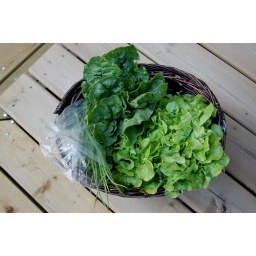
3 heads of lettuce. Mixed Greens. Garic tops. Green onions. Chard. ..all squished in my bike basket